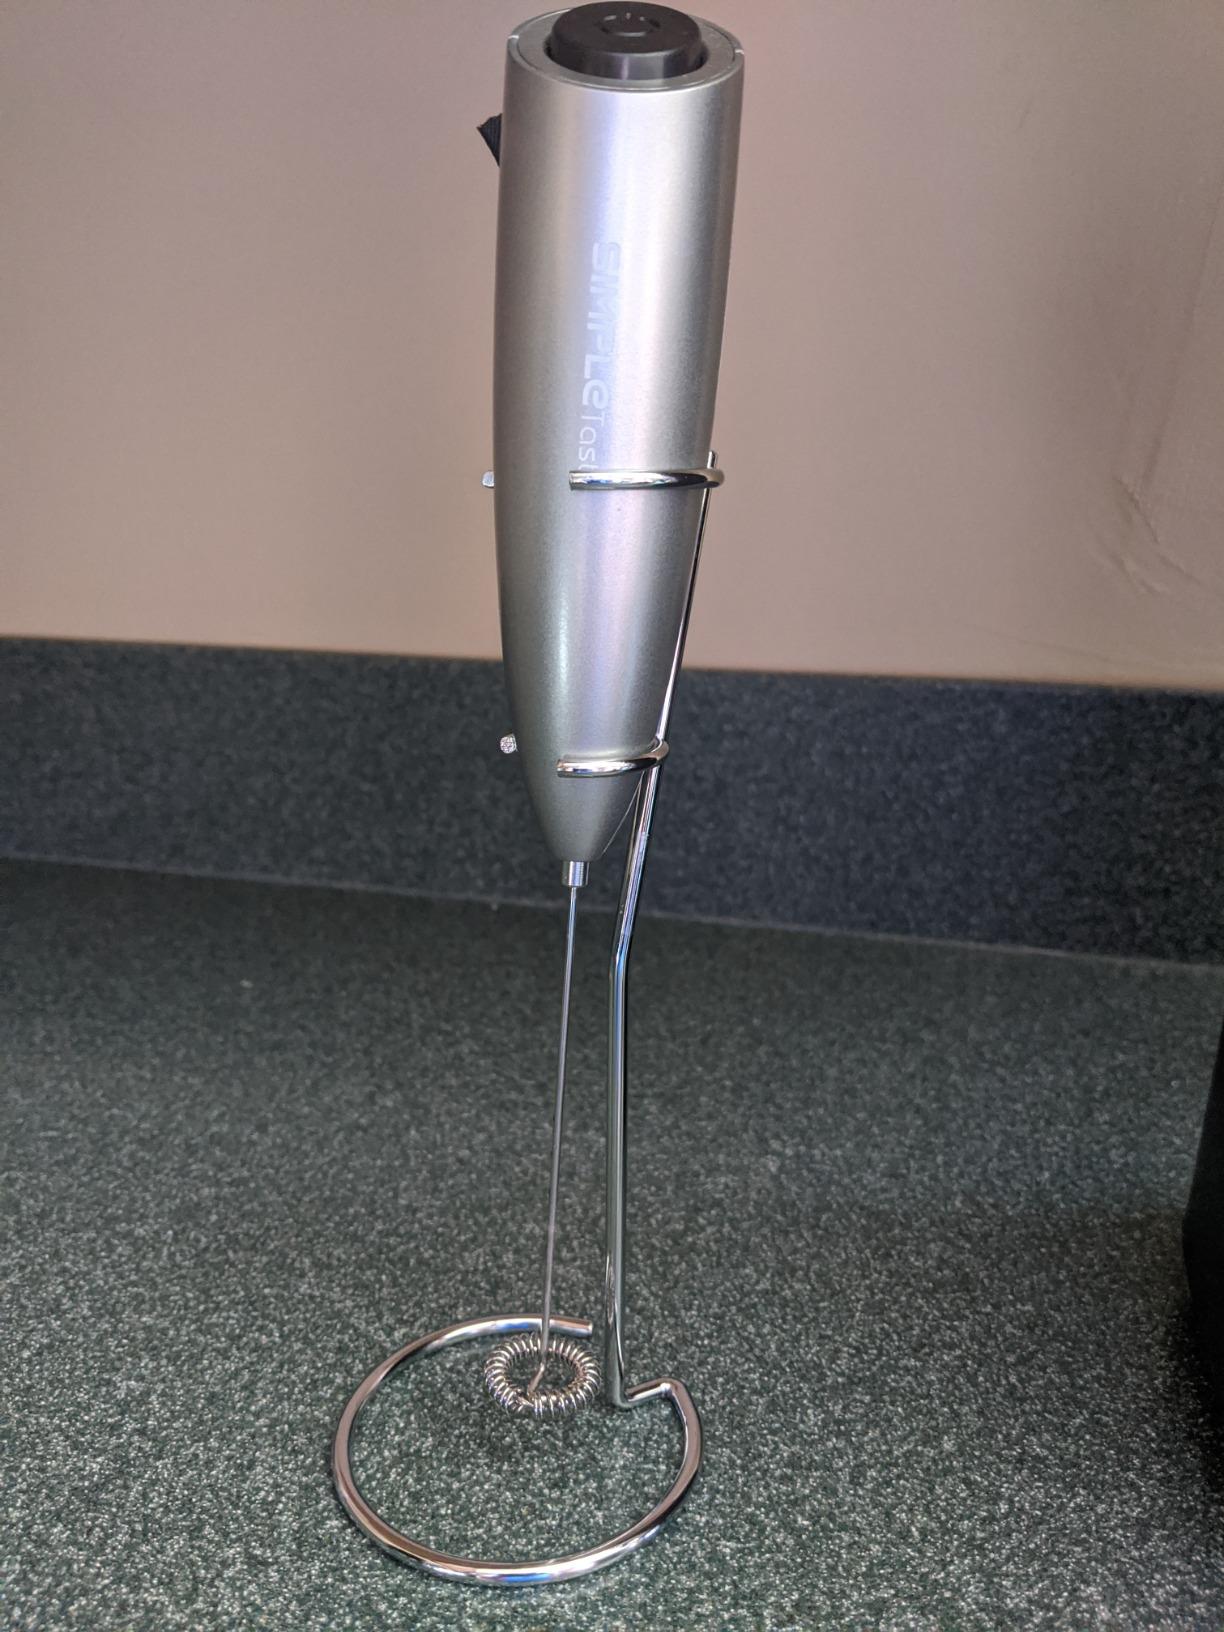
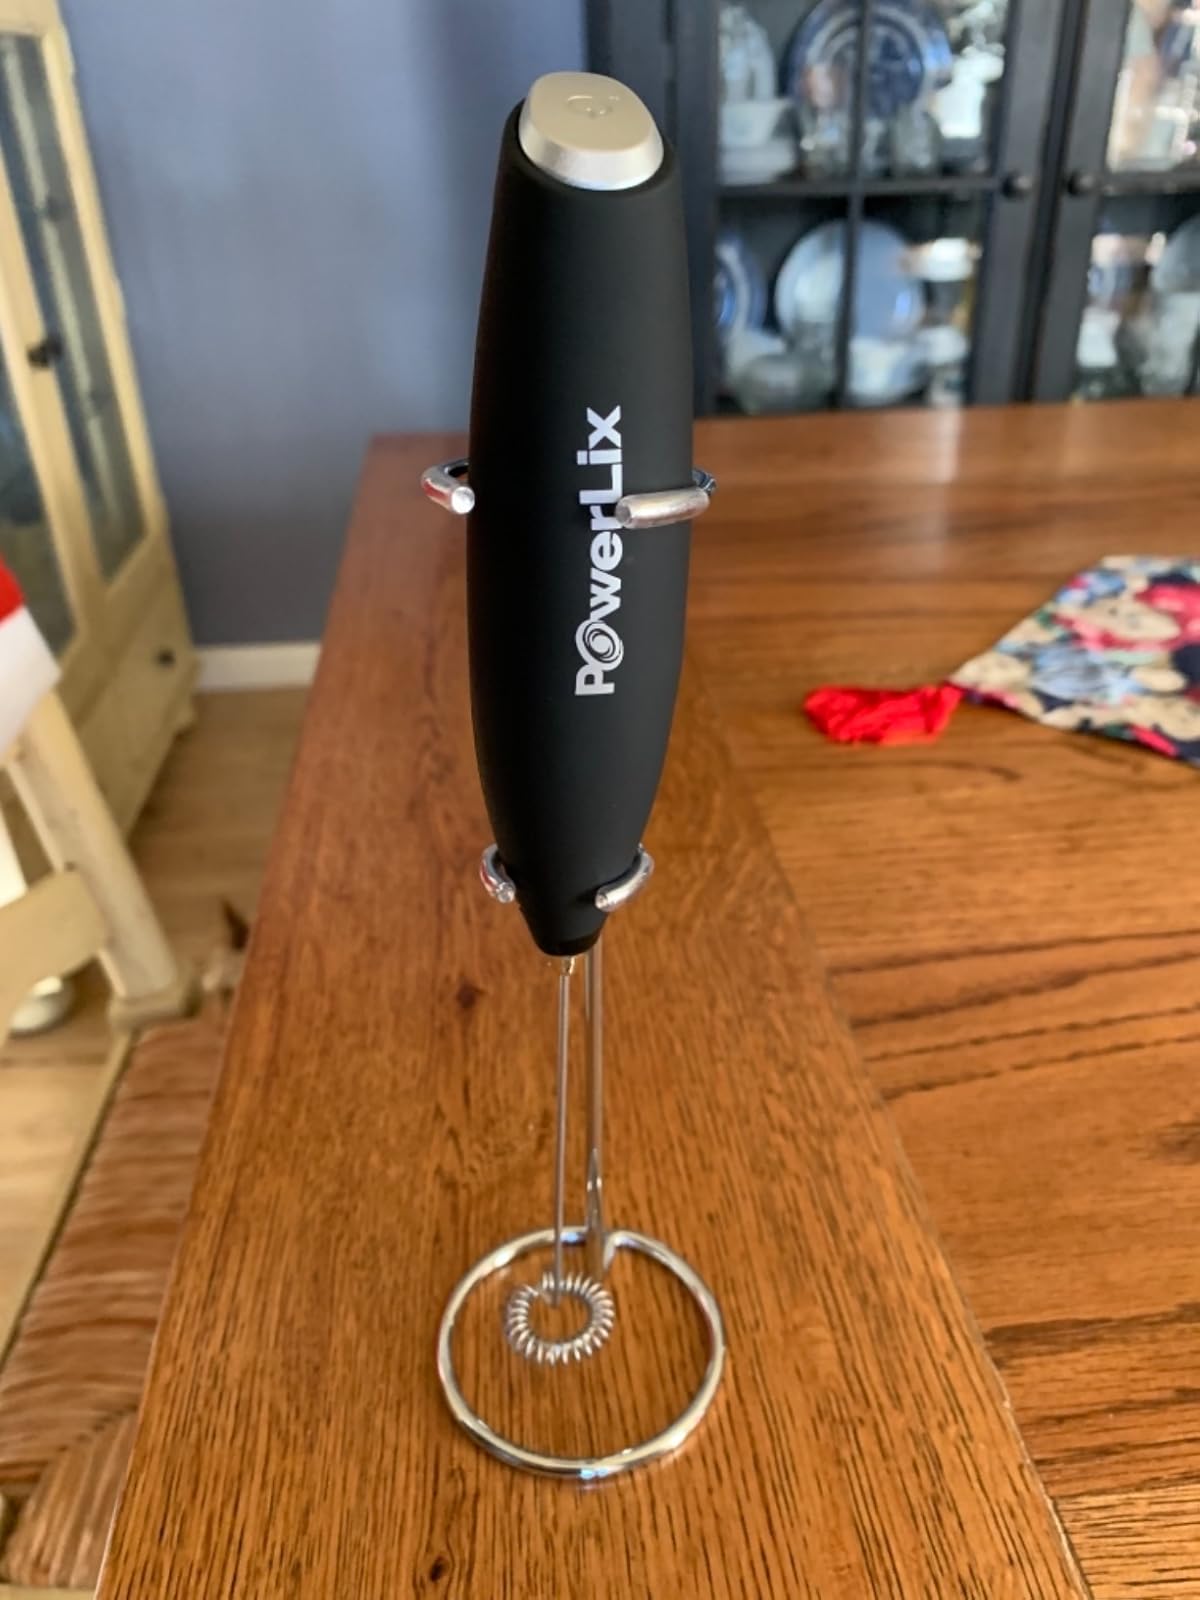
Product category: items_mixer
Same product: no